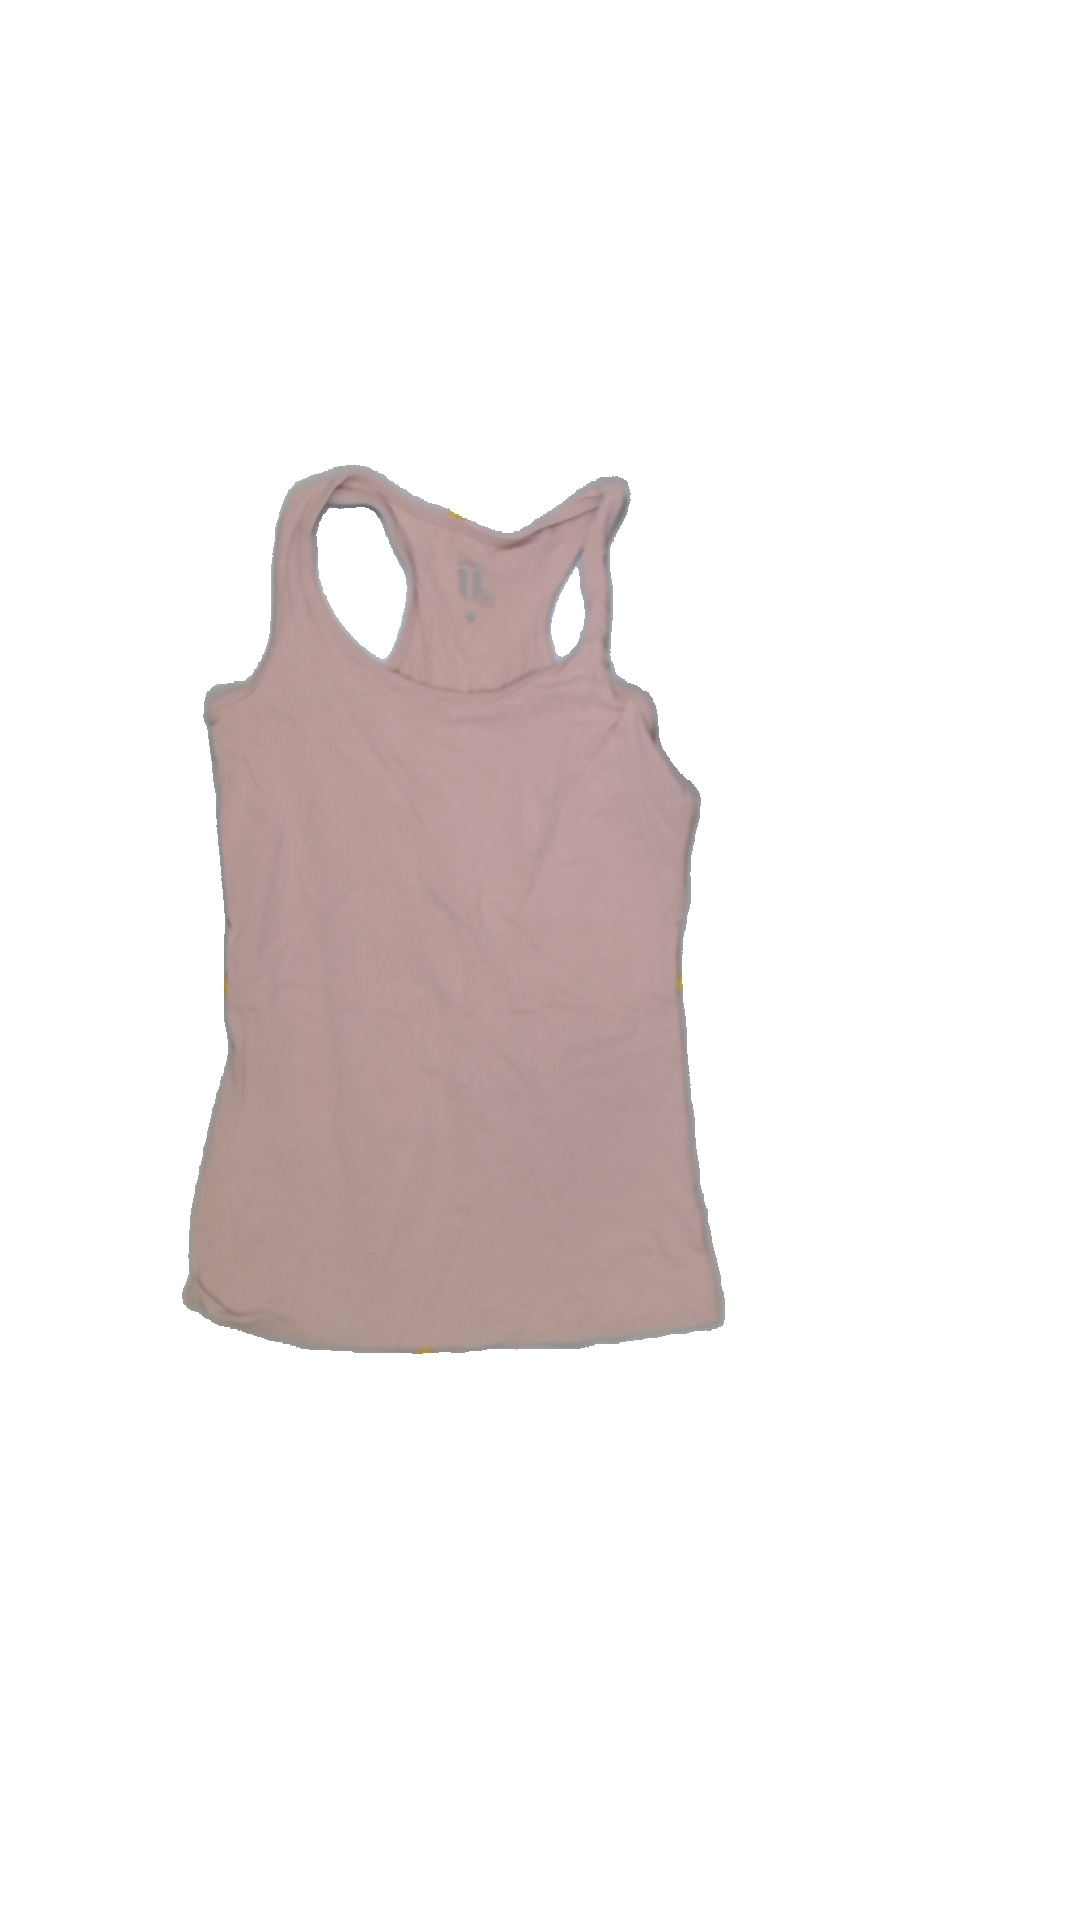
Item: Top (Ladies)
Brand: Not Applicable
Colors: Pink
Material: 100%cotton
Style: No trend
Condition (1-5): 3
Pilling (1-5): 3
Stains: No
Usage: Export
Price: <50